Sex therapy

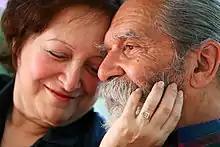
Sex therapy, at any age, often involves sensate-focused touching.

Over the years, little attention has been paid to older adults and sexuality. As the population of older adults and life expectancy continue to grow, there is information about sex therapy but it is often not easily accepted. Cultural and sexual roles are always changing throughout the life-course. As people age, they are often viewed as asexual or as incapable of possessing sexual desires. The presence of sexual dysfunction during old age can be impacted by health problems. There are many endocrine, vascular and neurological disorders that may interfere in sexual function, along with some medications and surgeries. Older men experience changes that occur in sexual physiology and affect both erectile function and ejaculation. While older women experience physiological effects of aging after menopause, resulting in the decreased production of estrogen. This leads to increased vaginal dryness, general atrophy of vaginal tissue, and genital changes (reduced size of clitoral, vulvar, and labial tissue). Cognitive changes and decline is another factor that influences sexual activity. Dementia, Alzheimer's and mental health disorders may have an effect on sexual behavior, producing disinhibition or relationship difficulties with subsequent effects on couple's sexual relationships.